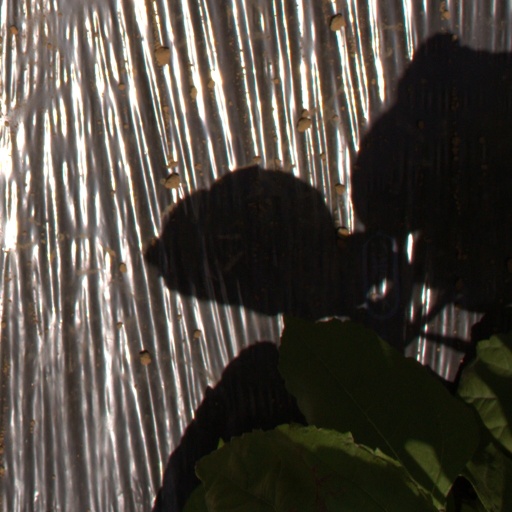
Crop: Jerusalem artichoke